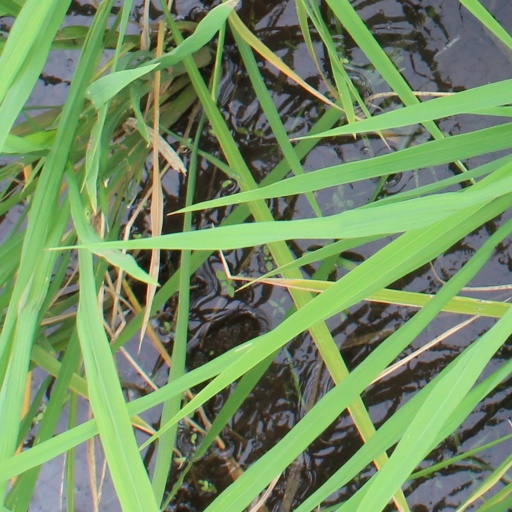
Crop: rice